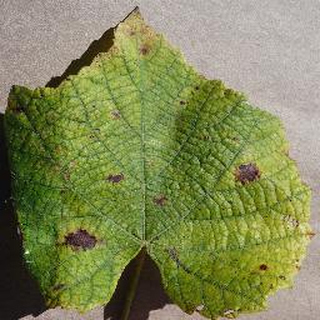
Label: grape_leaf_blight